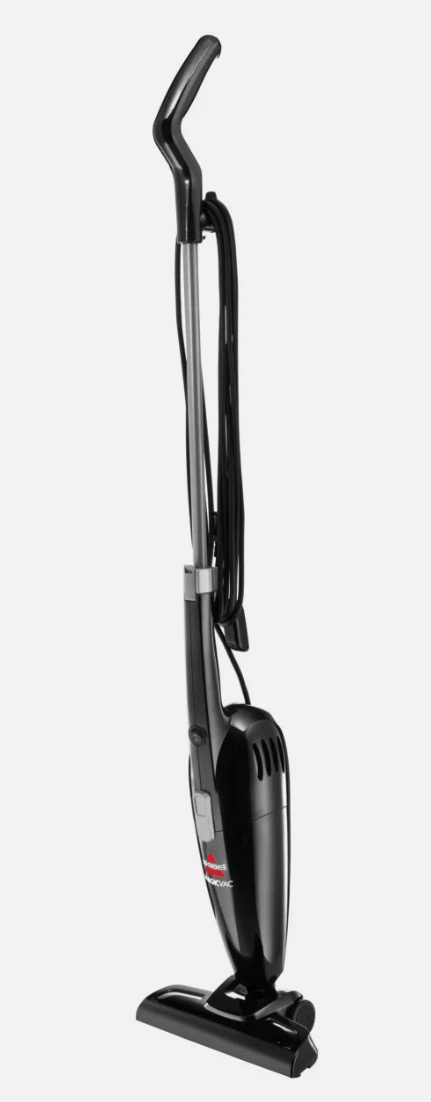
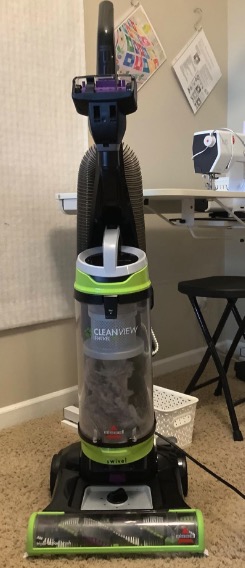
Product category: items_vacuum
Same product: no